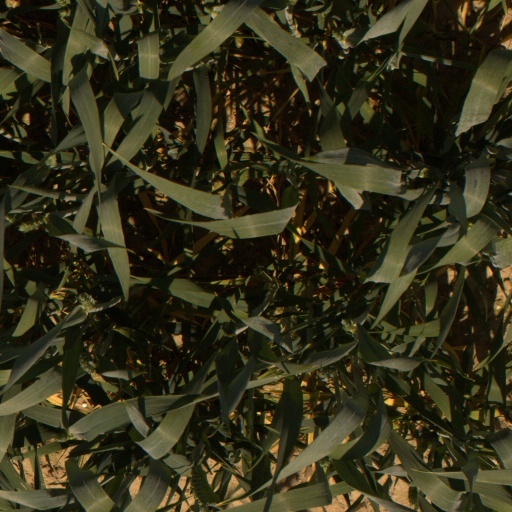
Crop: wheat